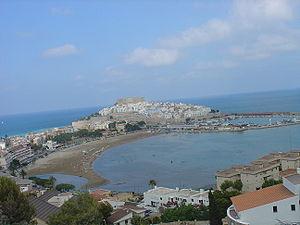
Peñiscola
La plage sud de Peníscola est une plage située au sud du tombolo qui relie la terre au rocher où se dresse le château; elle est contiguë au port de pêche. Cette plage de sable est très facile d'accès et très bien équipée; elle est idéale pour les familles et les enfants. Elle est très large, et elle s'ouvre en forme de baie vers le sud. Tout autour, il y a de nombreux restaurants où l'on peut goûter la gastronomie de la région.
Peníscola, en valencien, ou Peñíscola, en castillan, est une commune d'Espagne de la province de Castellón dans la Communauté valencienne. Elle est située dans la comarque du Baix Maestrat et dans la zone à prédominance linguistique valencienne. Depuis 2013, Peníscola appartient à l'association Les Plus Beaux Villages d'Espagne.